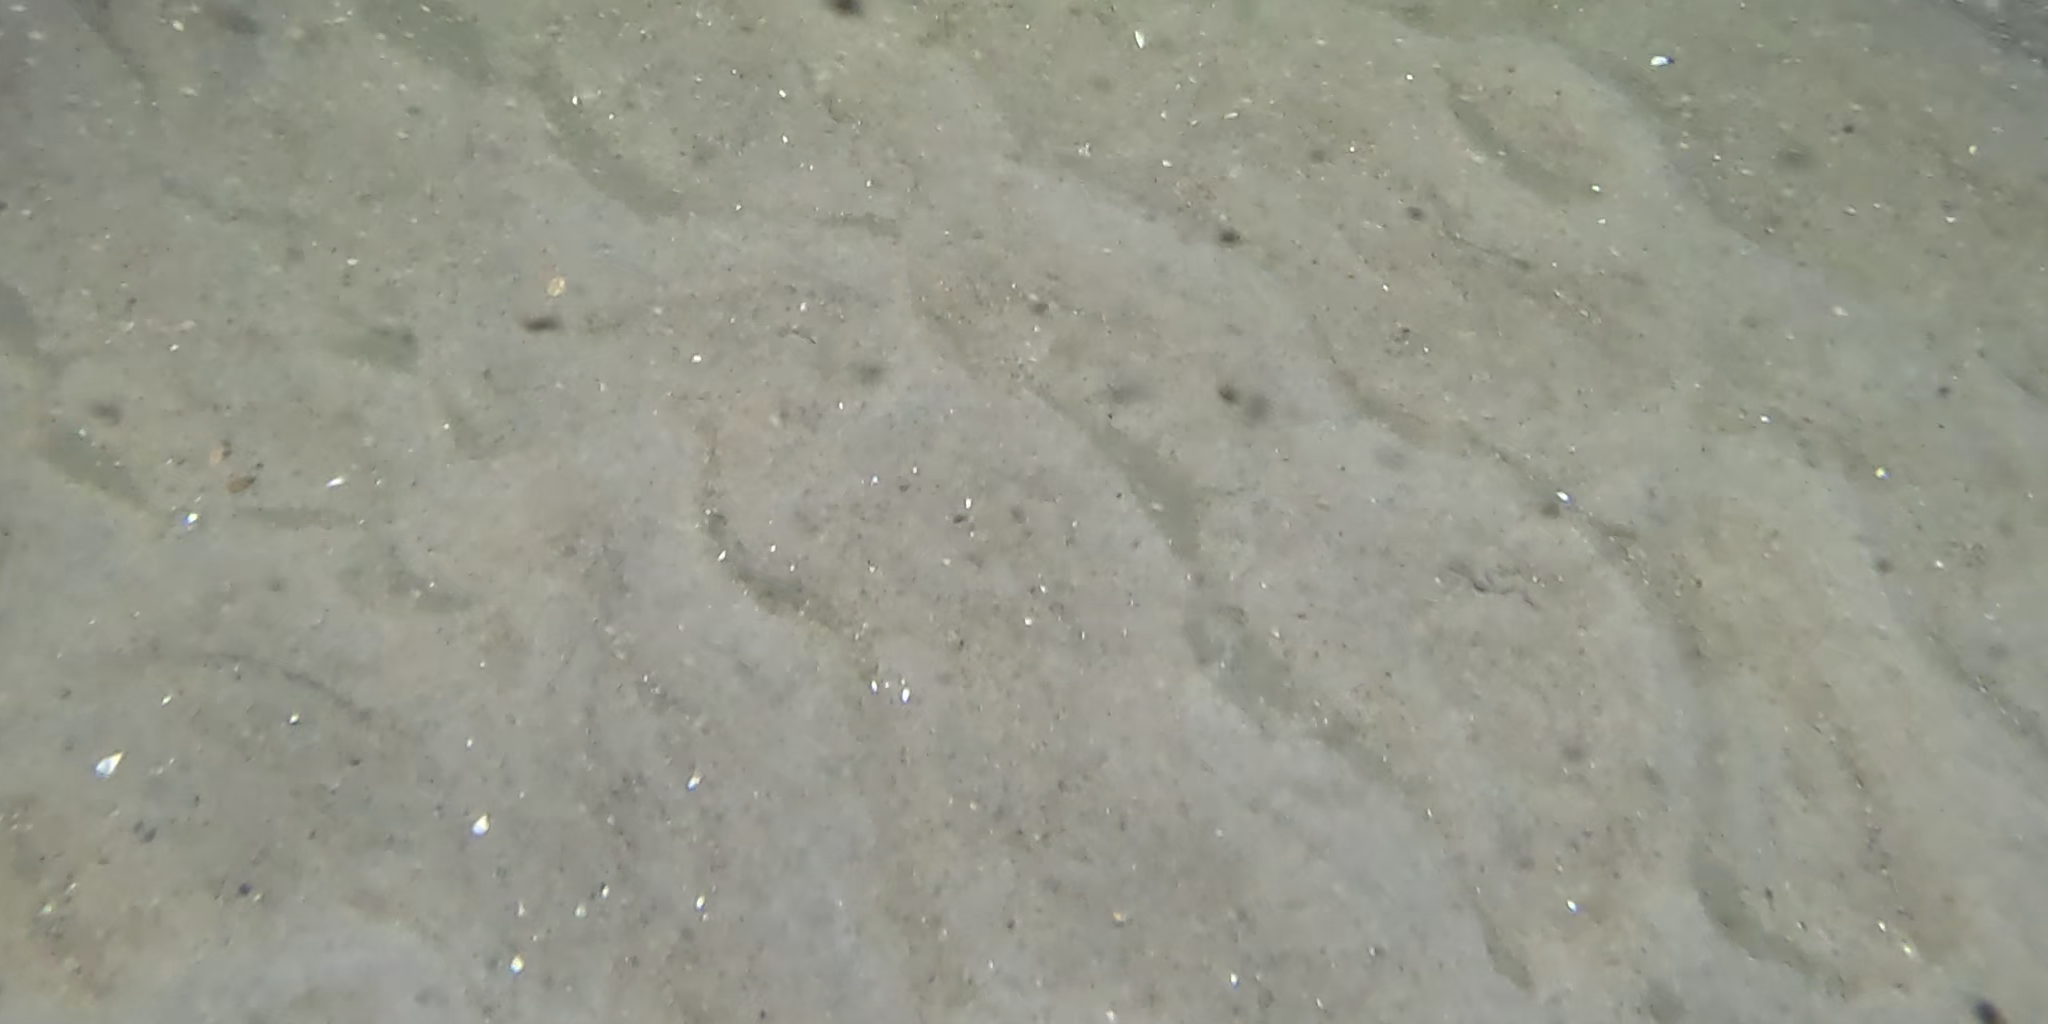
Seabed habitat: sand